Medical education in Hong Kong

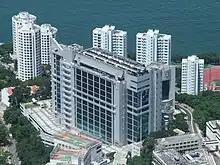
Li Ka Shing Faculty of Medicine, University of Hong Kong

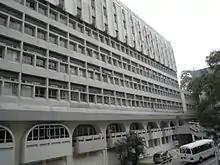
The CHOH MING LI Basic Medical Sciences Building, Chinese University of Hong Kong

Hong Kong has only two comprehensive medical faculties, the Li Ka Shing Faculty of Medicine, University of Hong Kong and the Faculty of Medicine, Chinese University of Hong Kong, and they are also the sole two institutes offering pharmacy and six-year medical programmes. Both universities' medical programmes are composed of two parts, two to three years of pre-clinical studies (duration depends on whether the student is a high school graduate or a degree holder pursuing for another degree), and three years of clinical years. Throughout the three years of clinical clerkship, students are rotated in general medicine, surgery, and other specialties. In order to better address Hong Kong's healthcare needs, there have been calls for the creation of a third medical school in Hong Kong.